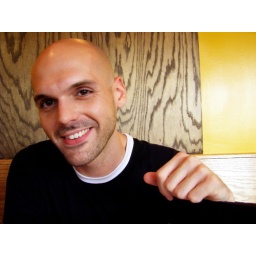
yes, the same yellow wall in all three. i know...